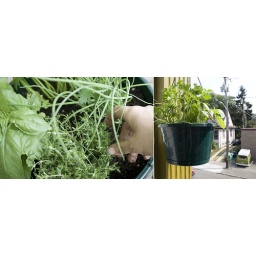
I planted some herbs in a hanging pot for the terrace! Basil, thyme, green onions, and flat leaf parsley.